King Charles Spaniel

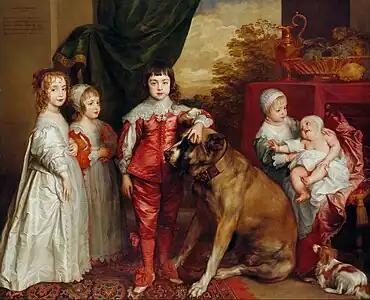
"Five children of King Charles I of England" (1637) by Anthony van Dyck, featuring a spaniel of the era at the bottom right

In the 17th century, toy spaniels began to feature in paintings by Dutch artists such as Caspar Netscher and Peter Paul Rubens. Spanish artists, including Juan de Valdés Leal and Diego Velázquez, also depicted them; in the Spanish works, the dogs were tricolour, black and white or entirely white. French naturalist Georges-Louis Leclerc, Comte de Buffon would later describe these types of dogs as crosses between spaniels and Pugs.